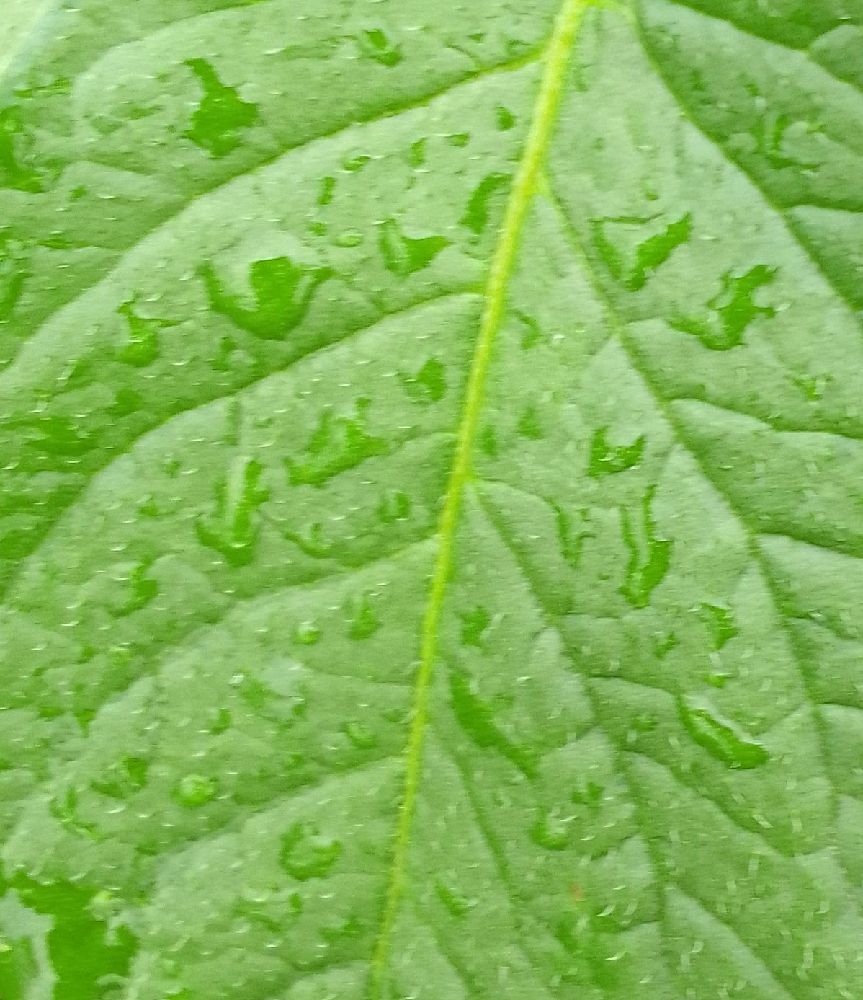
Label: Healthy